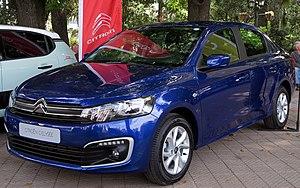
Les plate-formes PF sont des plates-formes développées par le groupe PSA. Elles équipent notamment des citadines, monospaces, berlines ainsi que SUV.